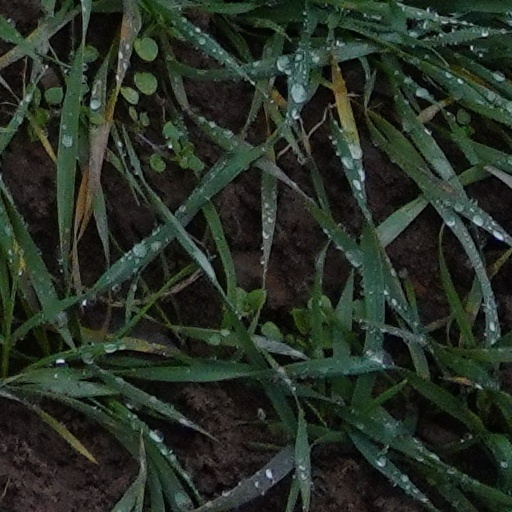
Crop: wheat